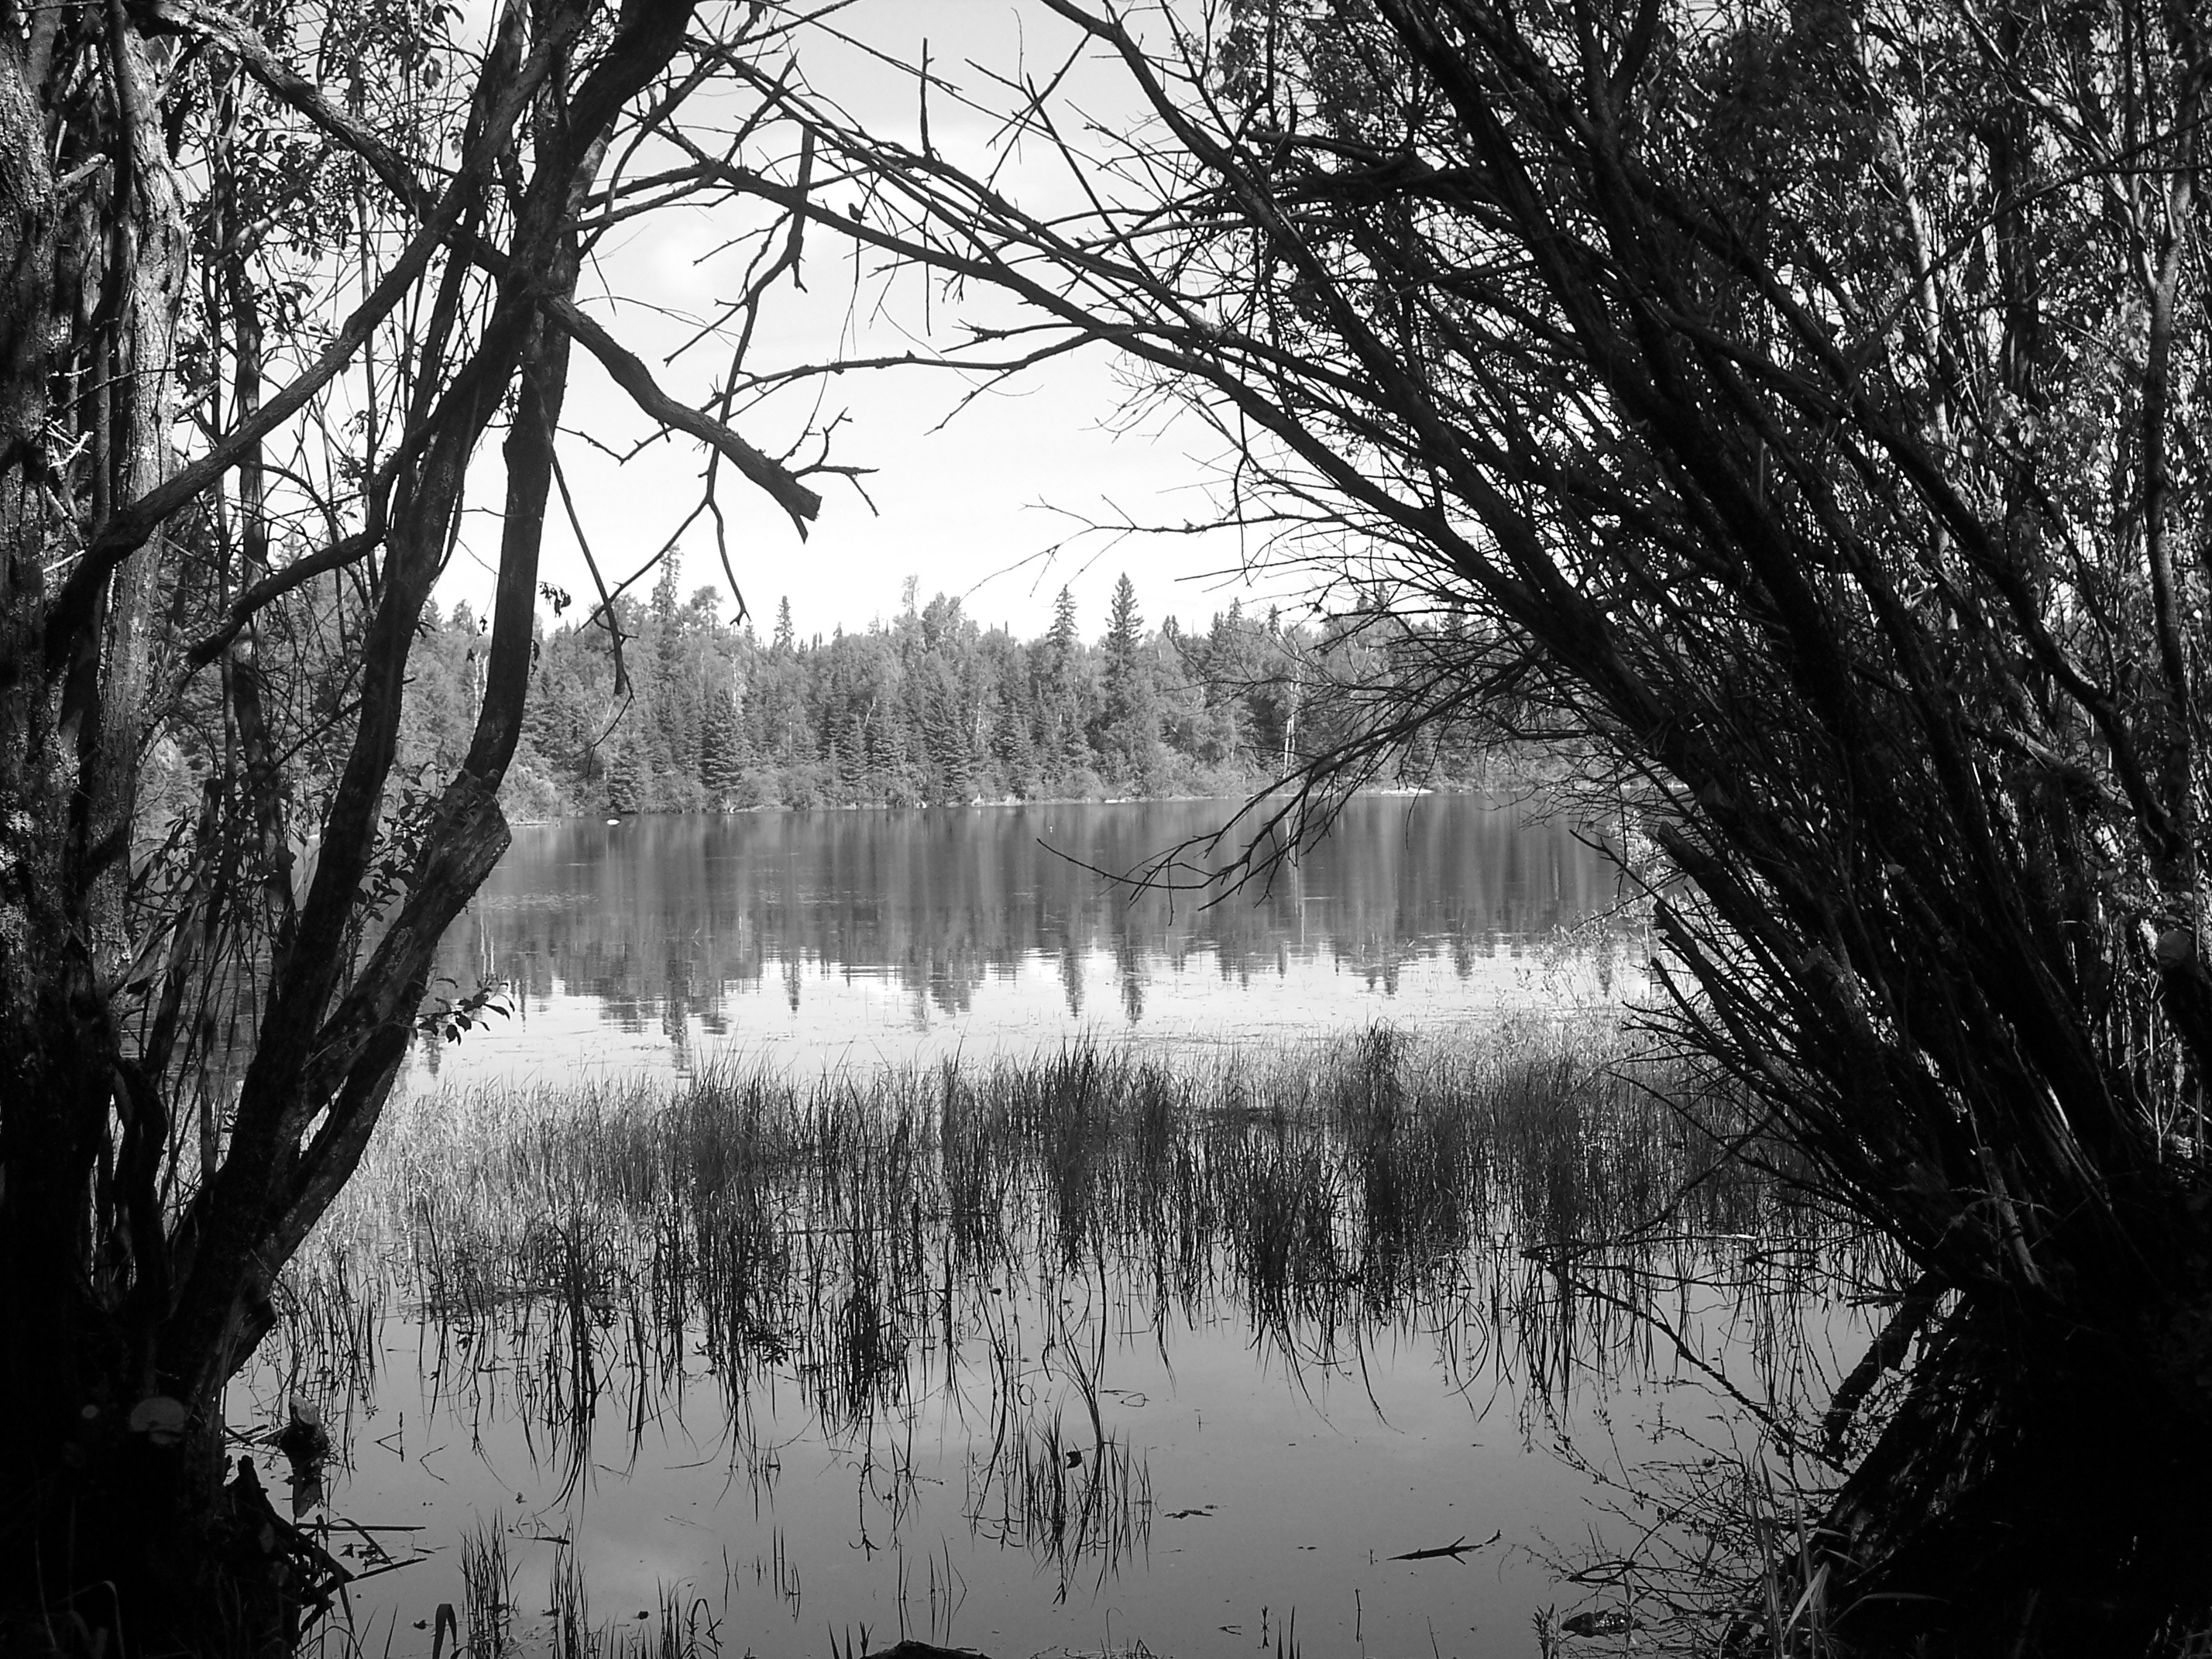
tree, water, nature, forest, grass, outdoor, swamp, branch, winter, black and white, plant, mist, sunlight, morning, leaf, lake, river, pond, reflection, tranquil, autumn, monochrome, season, body of water, wetland, scene, woodland, habitat, monochrome photography, natural environment, atmospheric phenomenon, woody plant, bayou